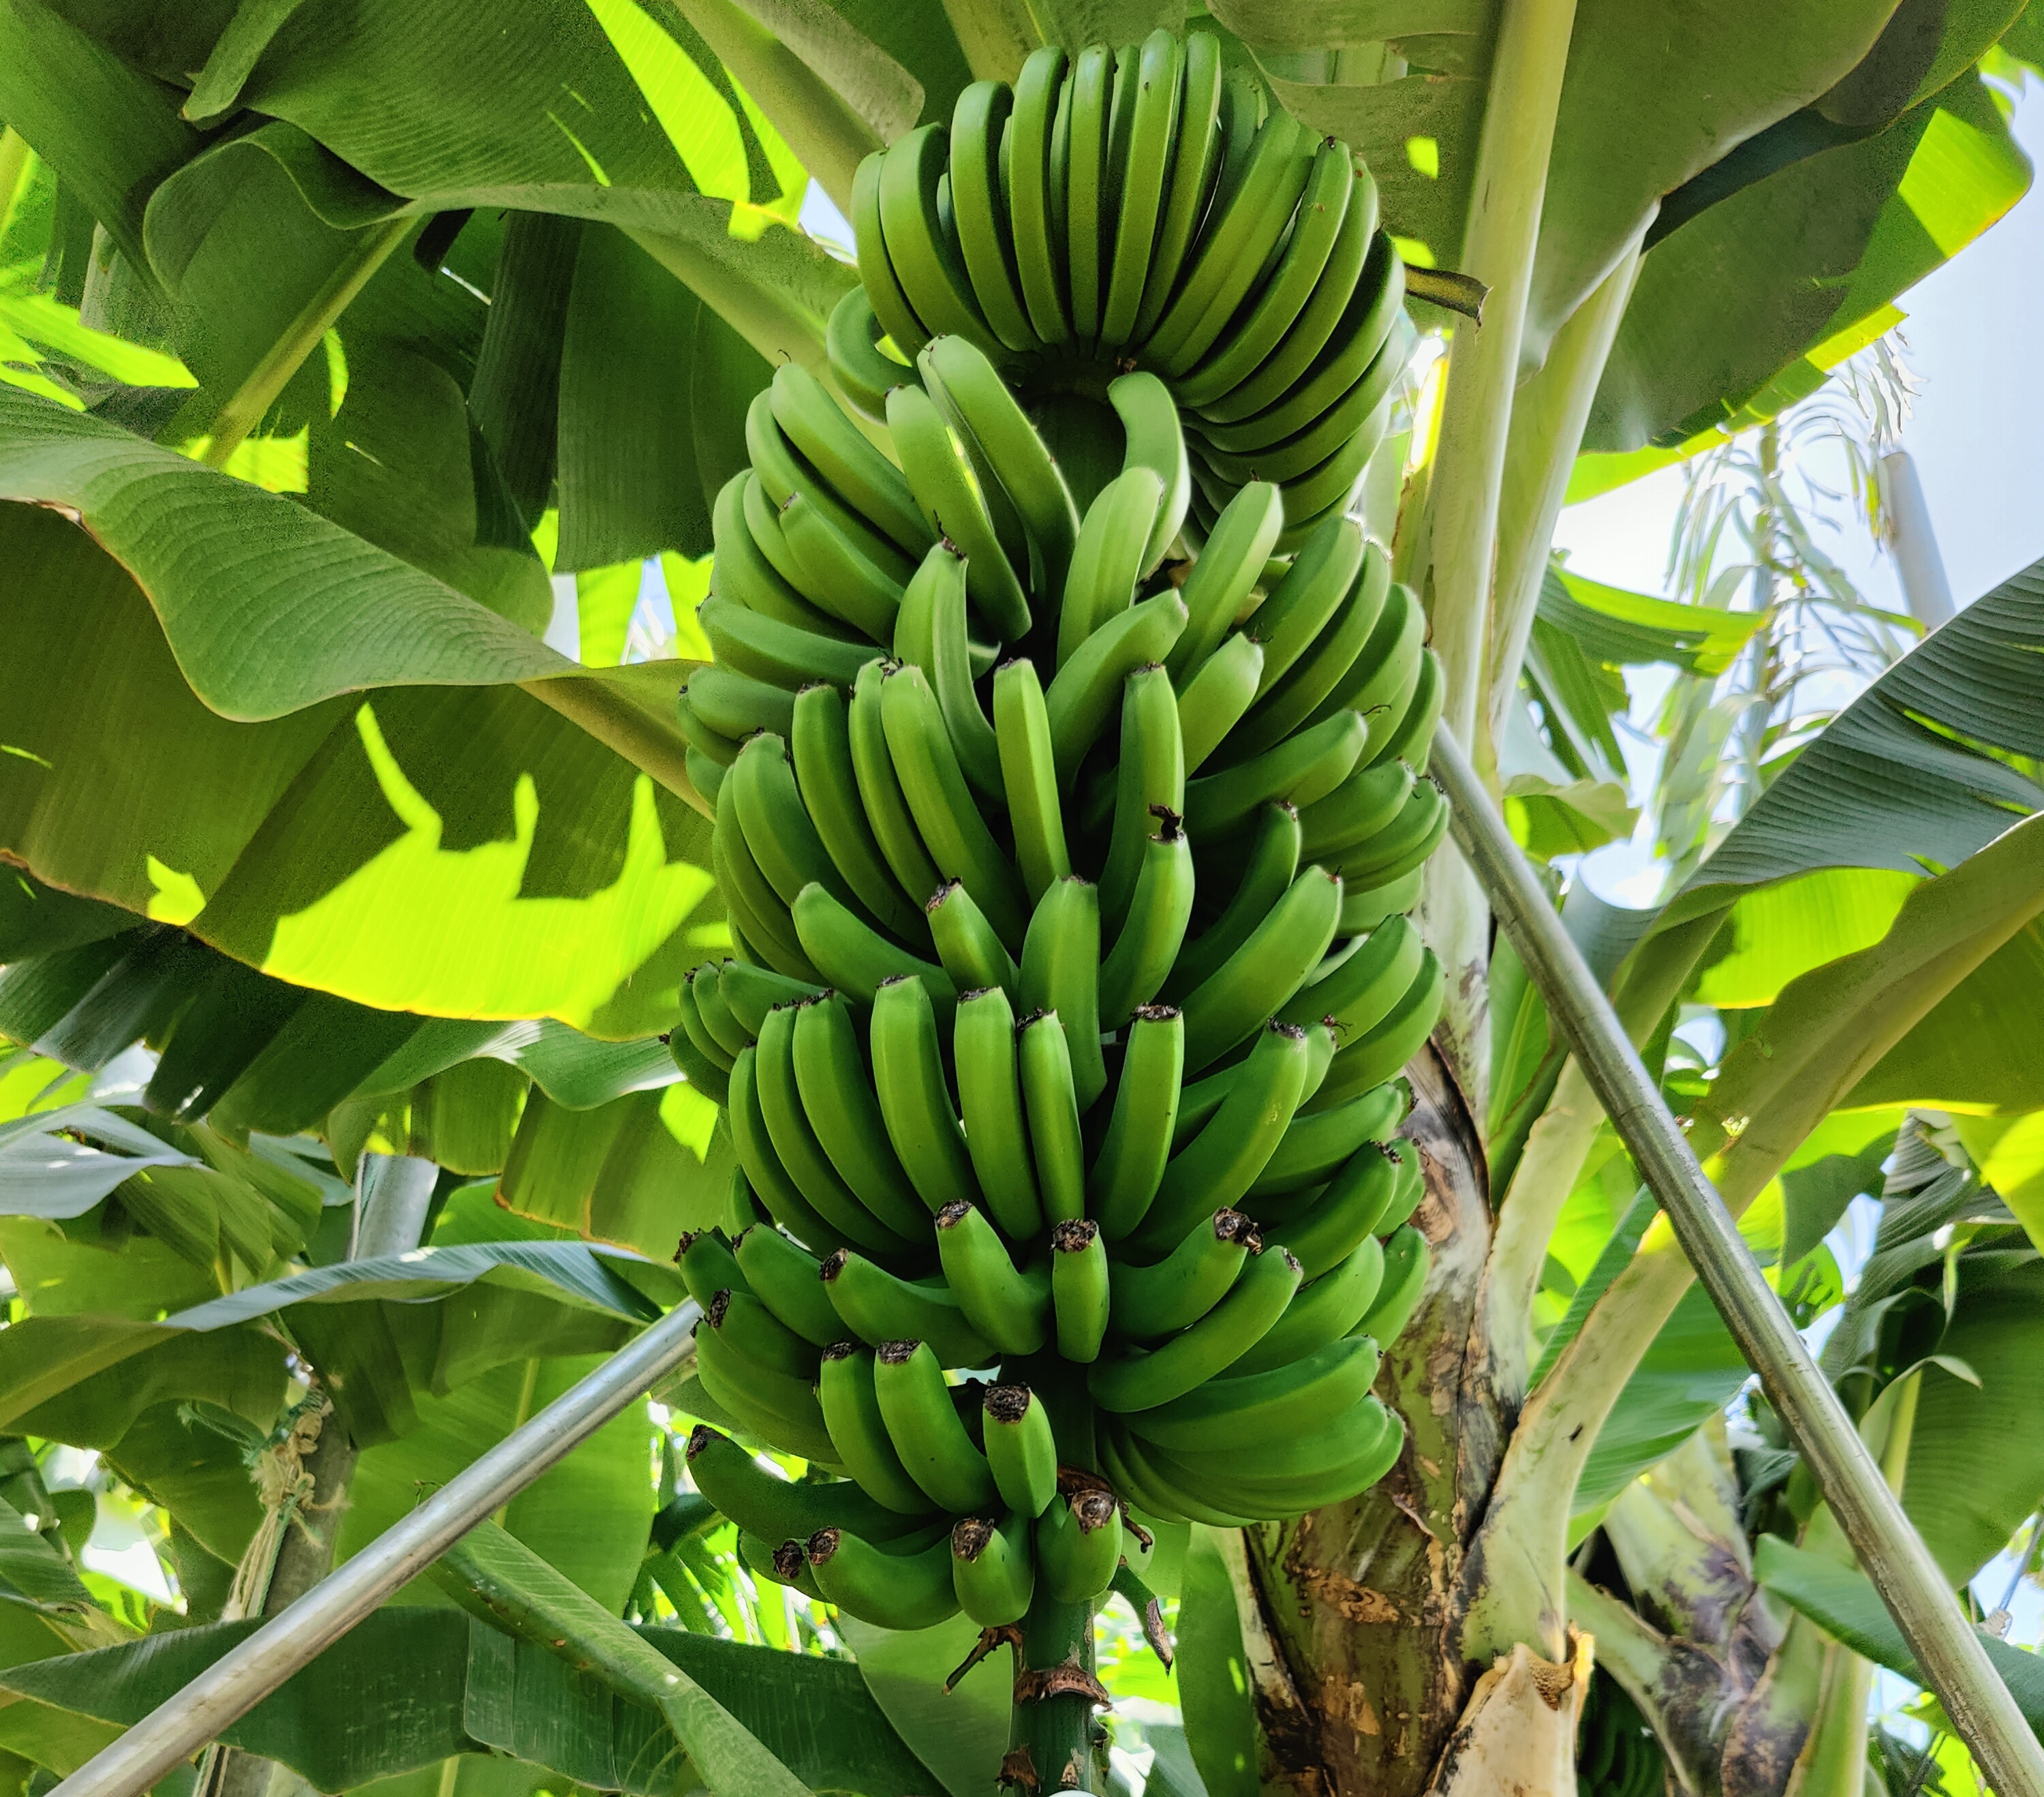
Label: Keep